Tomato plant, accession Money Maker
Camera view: bottom (45 deg); turntable rotation: 210 degrees
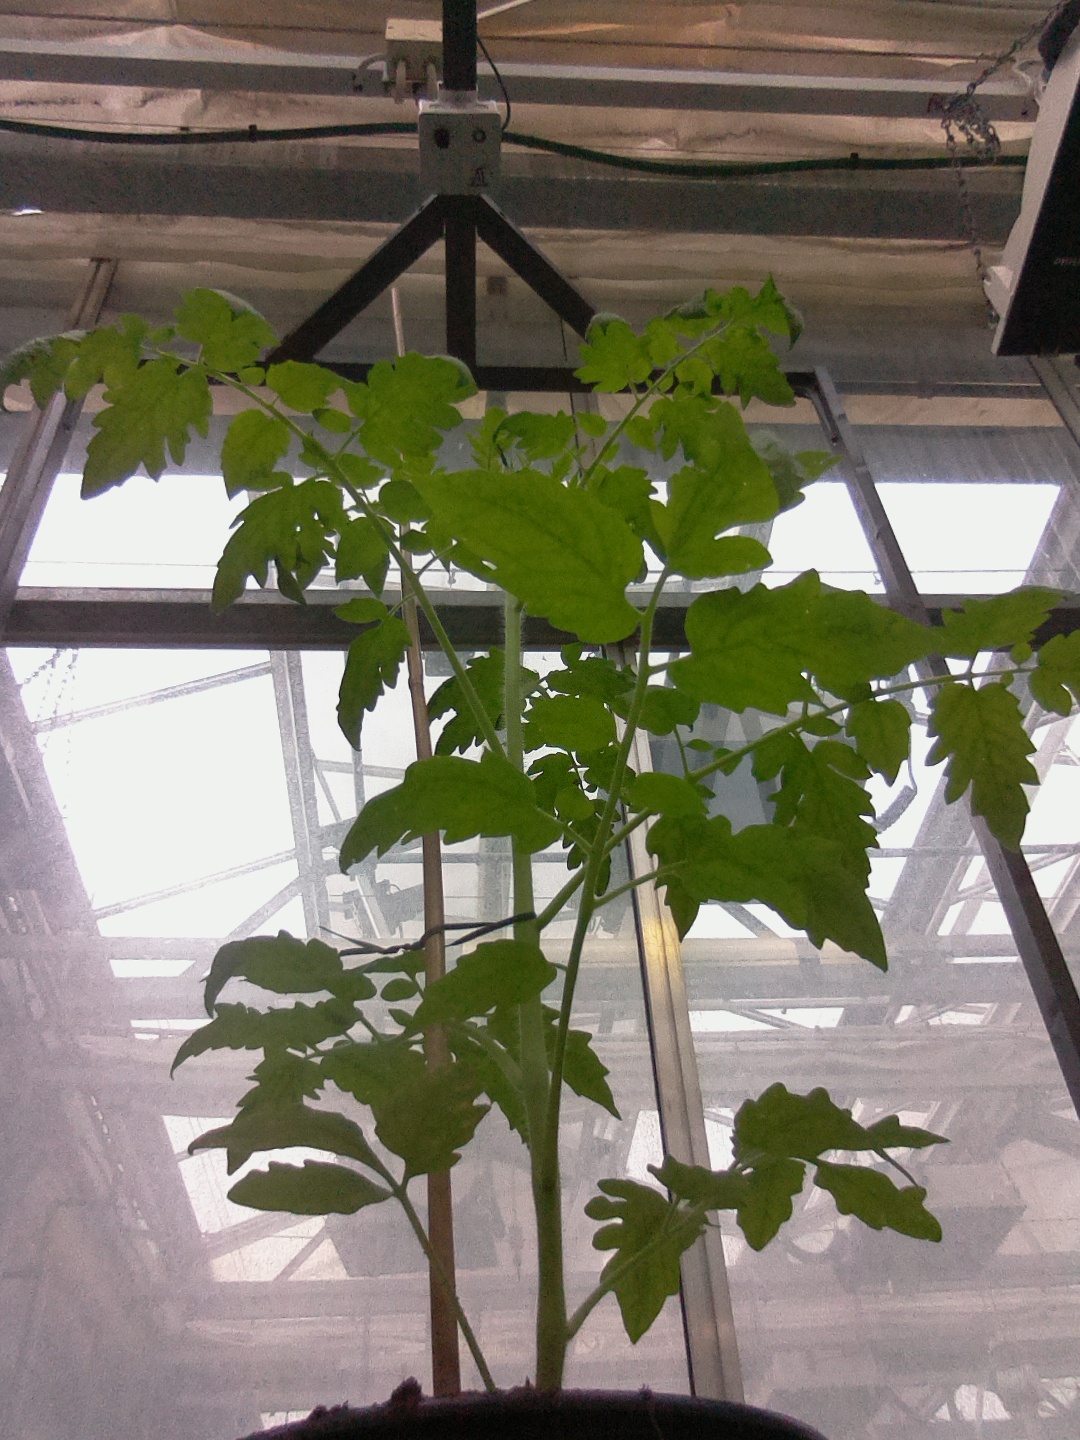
BBCH growth stage 51: First inflorence visible, visible closed flower bud